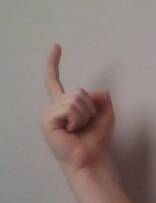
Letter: ra